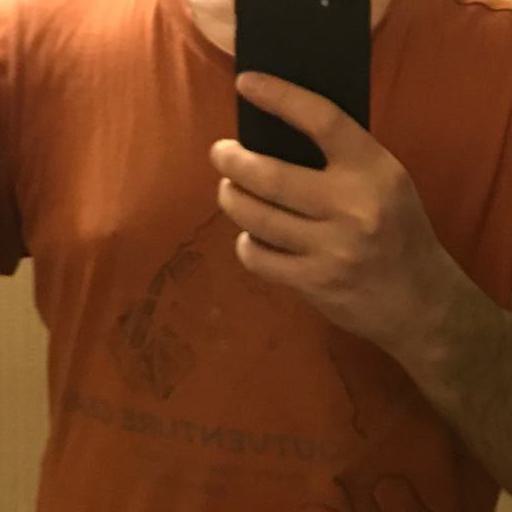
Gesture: no_gesture